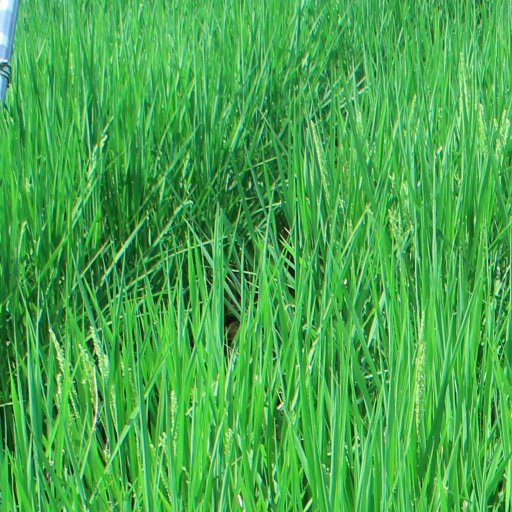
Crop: rice